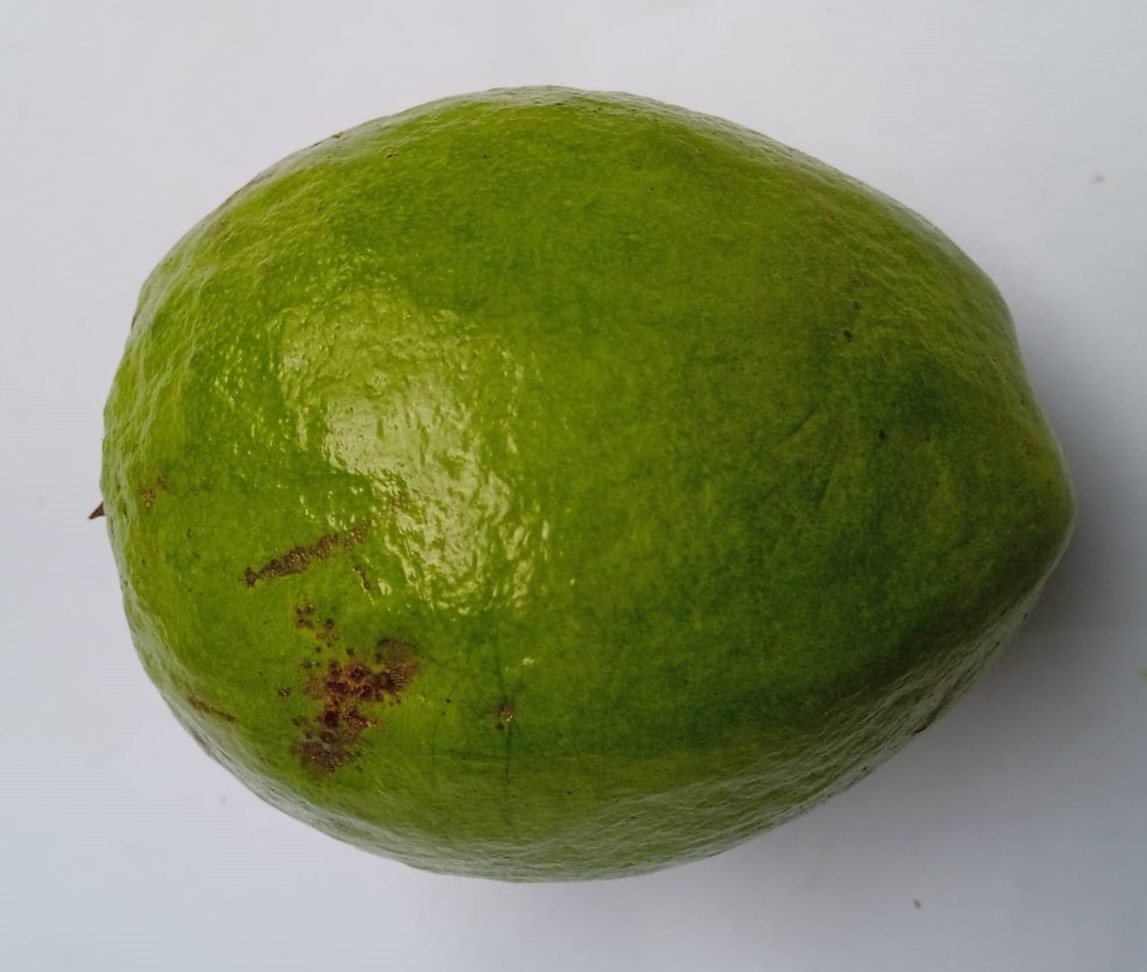
Fruit: guava
Condition: fresh